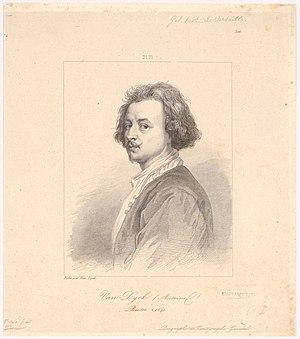
Jacques-Dominique-Charles Gavard, né à Paris le 9 août 1794 et mort à Versailles le 14 juin 1871 est un polytechnicien, ingénieur, éditeur et lithographe français.